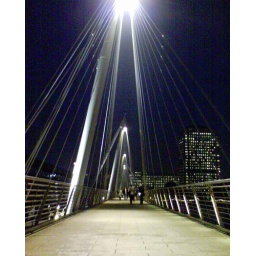
Like a bridge over muddy water - the Thames to be precise.